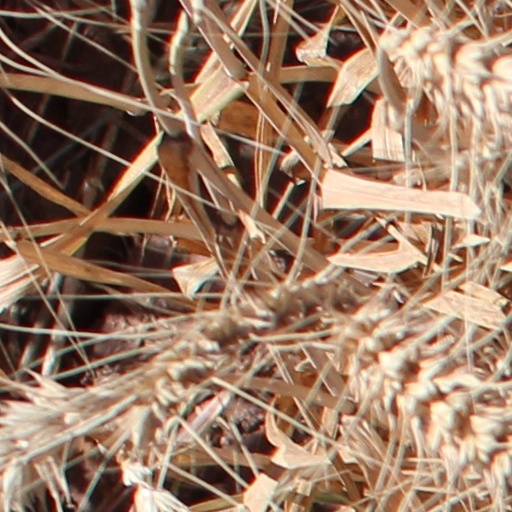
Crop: wheat